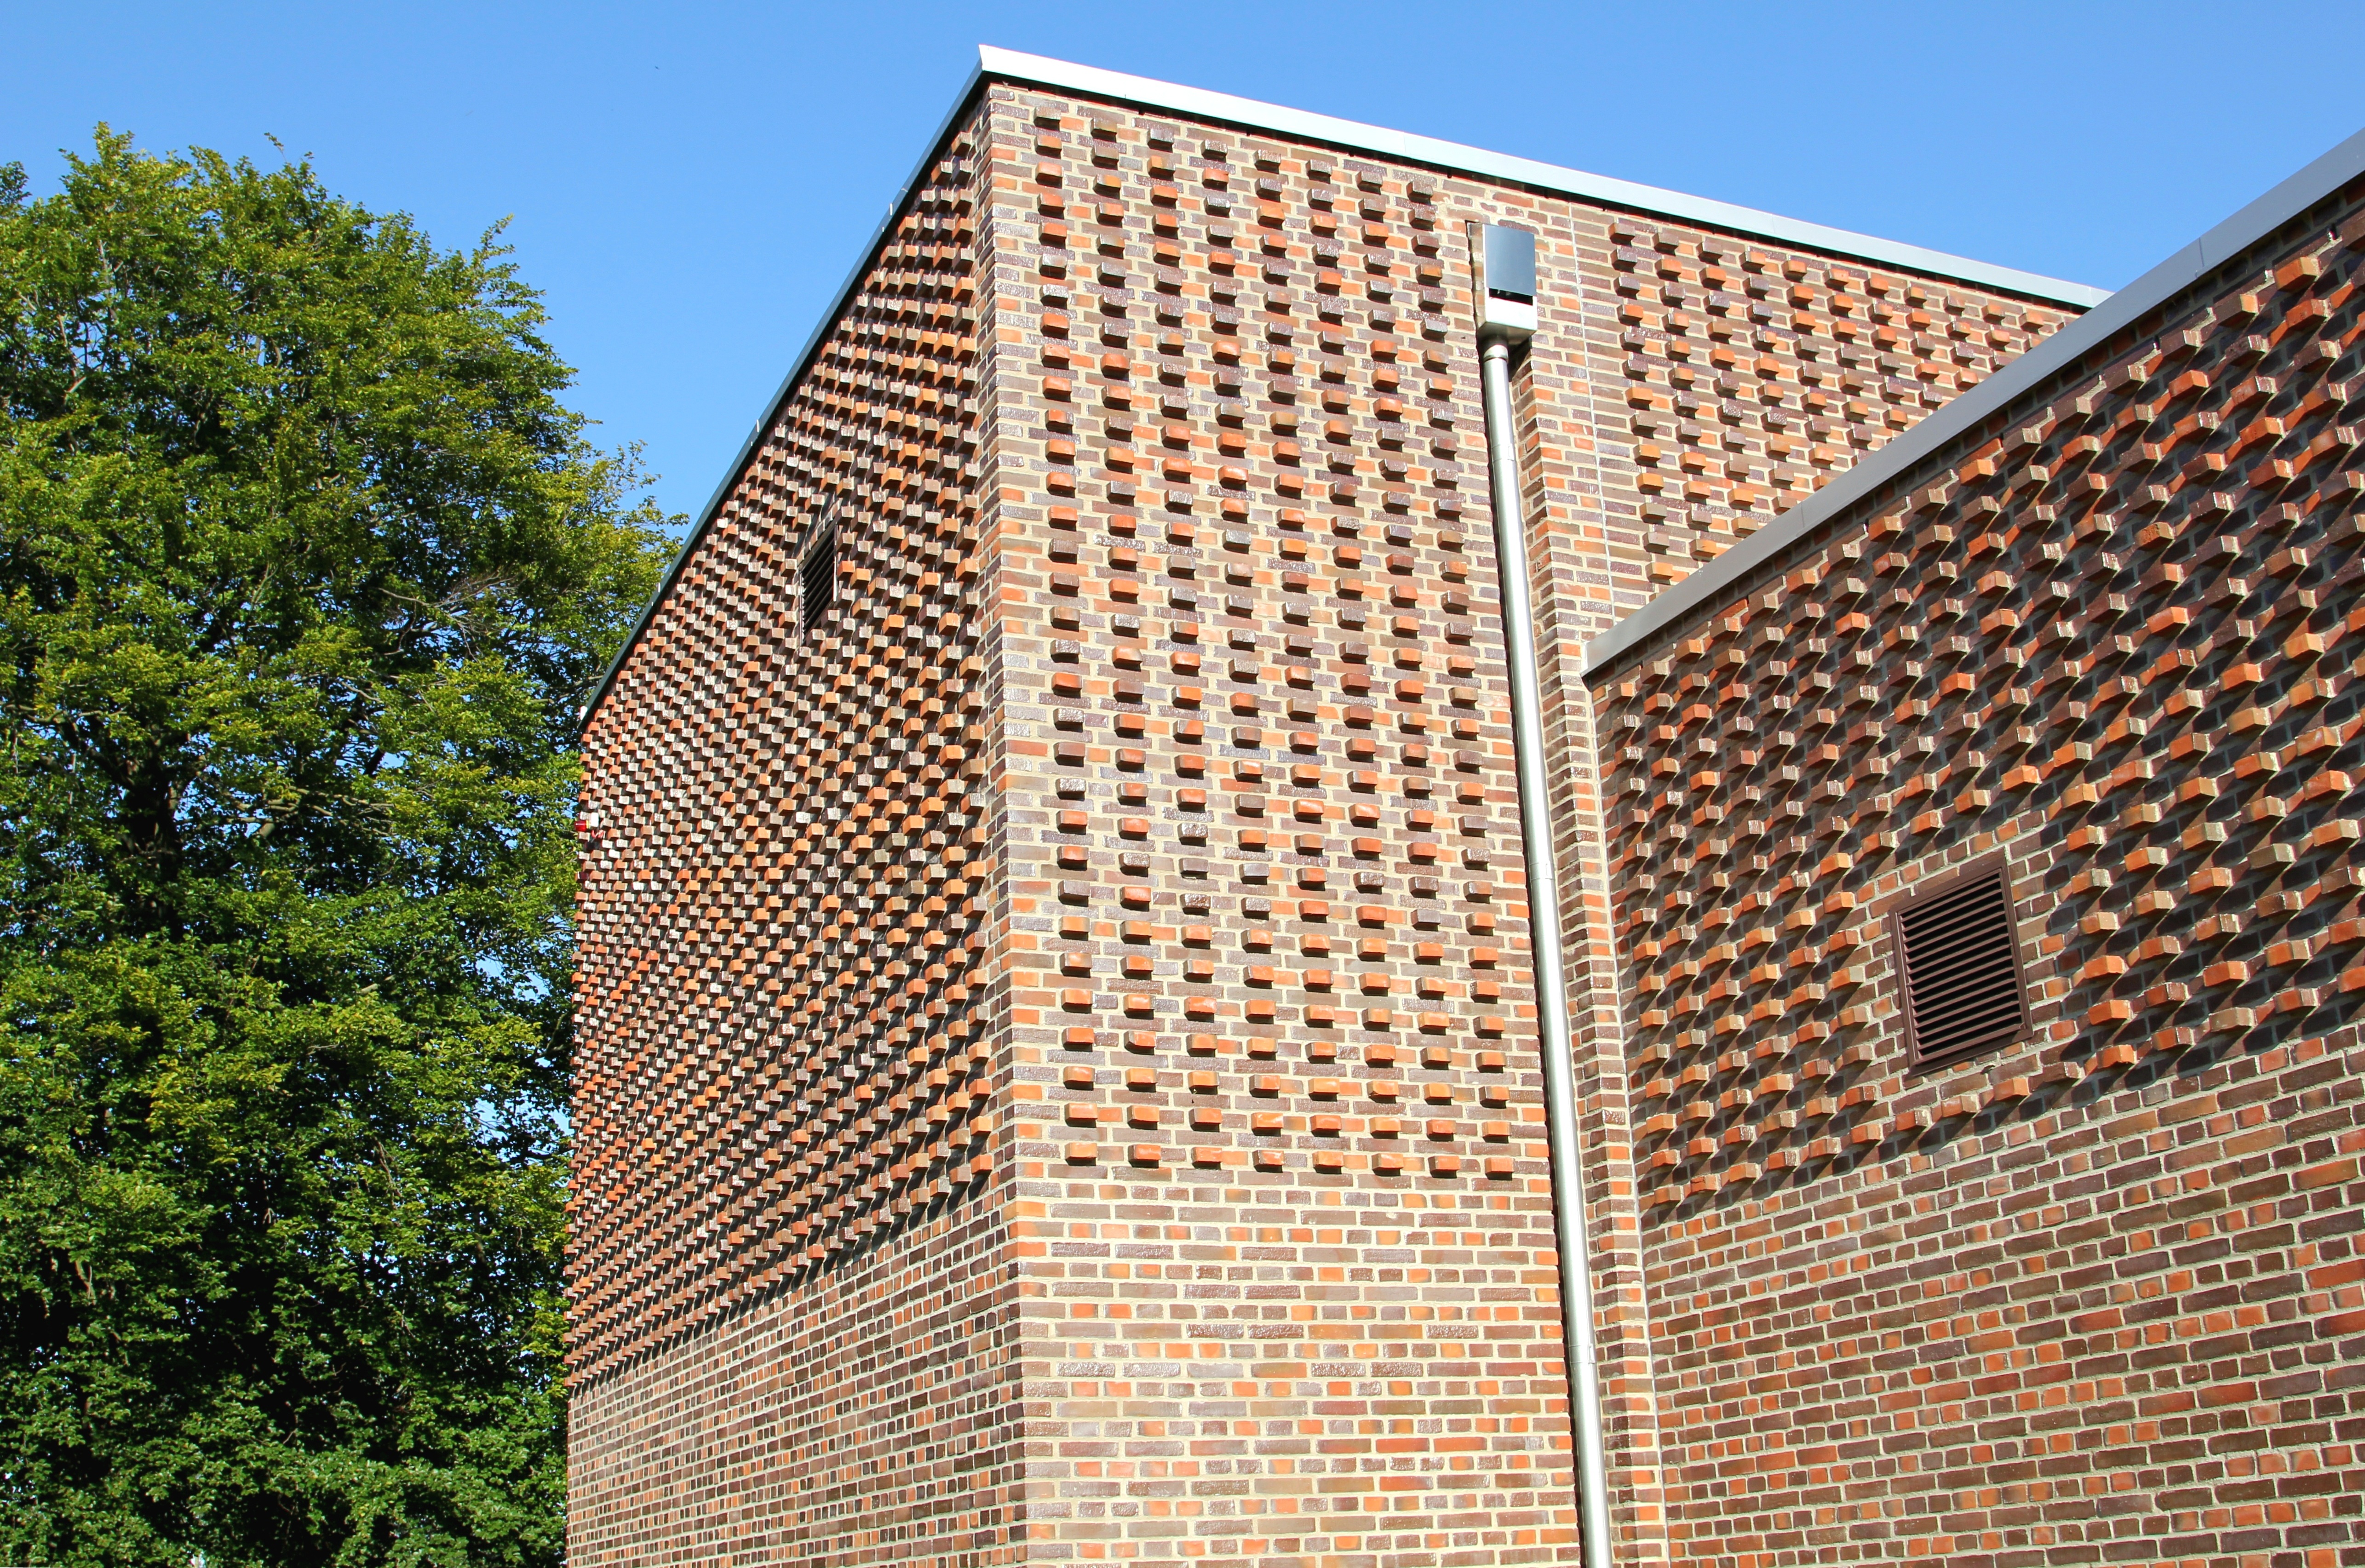
architecture, roof, building, pattern, facade, brick, brickwork, outdoor structure